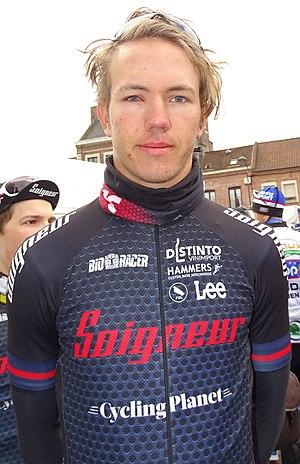
Reportage réalisé le dimanche 6 mars à l'occasion du départ et de l'arrivée du Grand Prix de Lillers-Souvenir Bruno Comini 2016 à Lillers, Pas-de-Calais, Nord-Pas-de-Calais, France.
L'équipe cycliste Soigneur-Copenhagen est une équipe cycliste danoise créée sous le nom de Soigneur-FBL en 2015 et ayant le statut d'équipe continentale depuis 2016.
Rasmus Bøgh Wallin, né le 2 janvier 1996 à Hellerup, est un coureur cycliste danois, membre de l'équipe Synch-Giant.